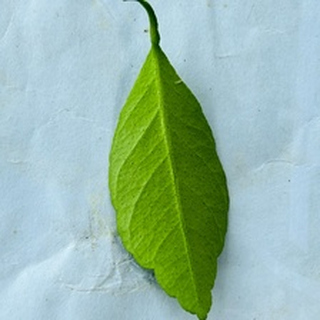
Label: healthy_lemon